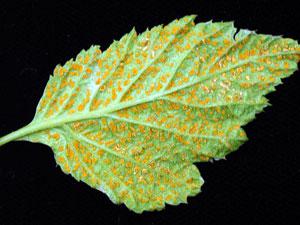
Plant: Raspberry
Disease: raspberry yellow rust